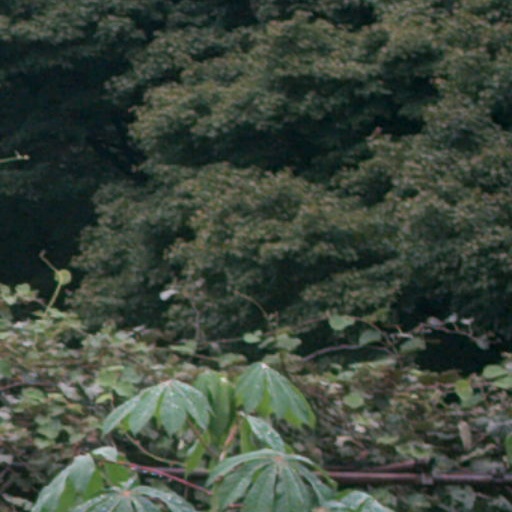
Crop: cassava